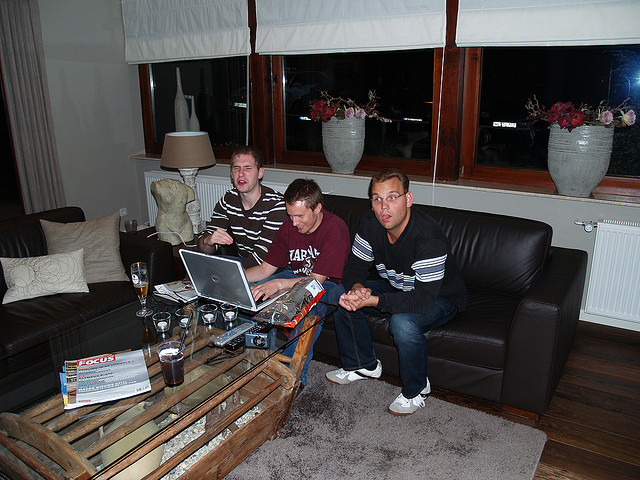
user: Given an image and a question. Answer the question in a short answer. Question: What type of room are they sitting in? Short Answer:
assistant: live